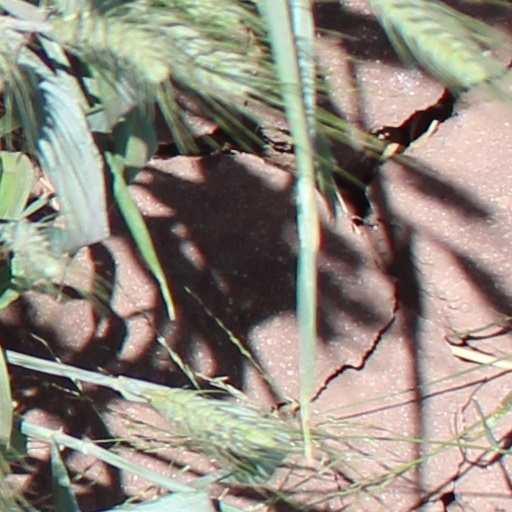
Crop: wheat